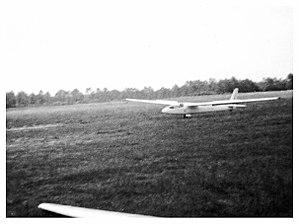
Wassmer 26 Squale à l'arrondi sur le terrain de Bordeaux-Saucats en 1970
Le Wassmer WA-26 Squale est un planeur de compétition monoplace de 15 m d'envergure conçu et produit en France à la fin des années 1960. Ses ailes sont en bois et son fuselage en fibre de verre. Le Wassmer WA 28 Espadon est un développement à l'aérodynamique très similaire mais avec une aile en fibre de verre.